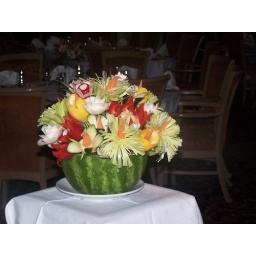
A flower bouquet made of vegetables in a watermelon vase.